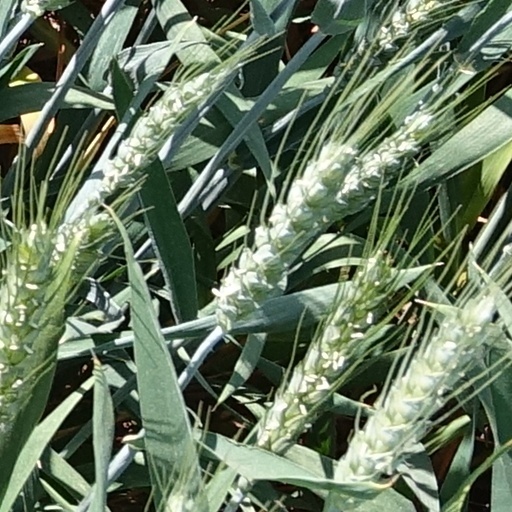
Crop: wheat